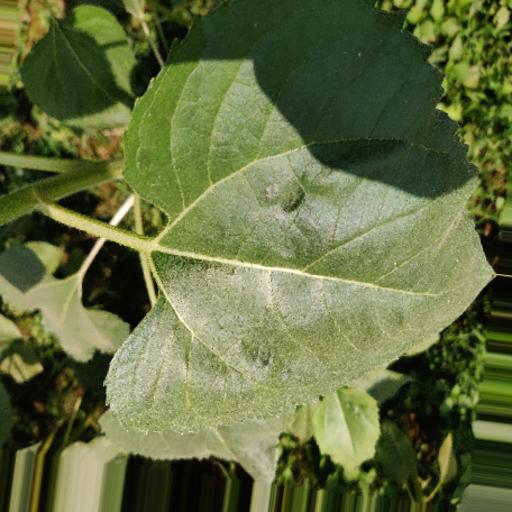
Label: Fresh_leaf